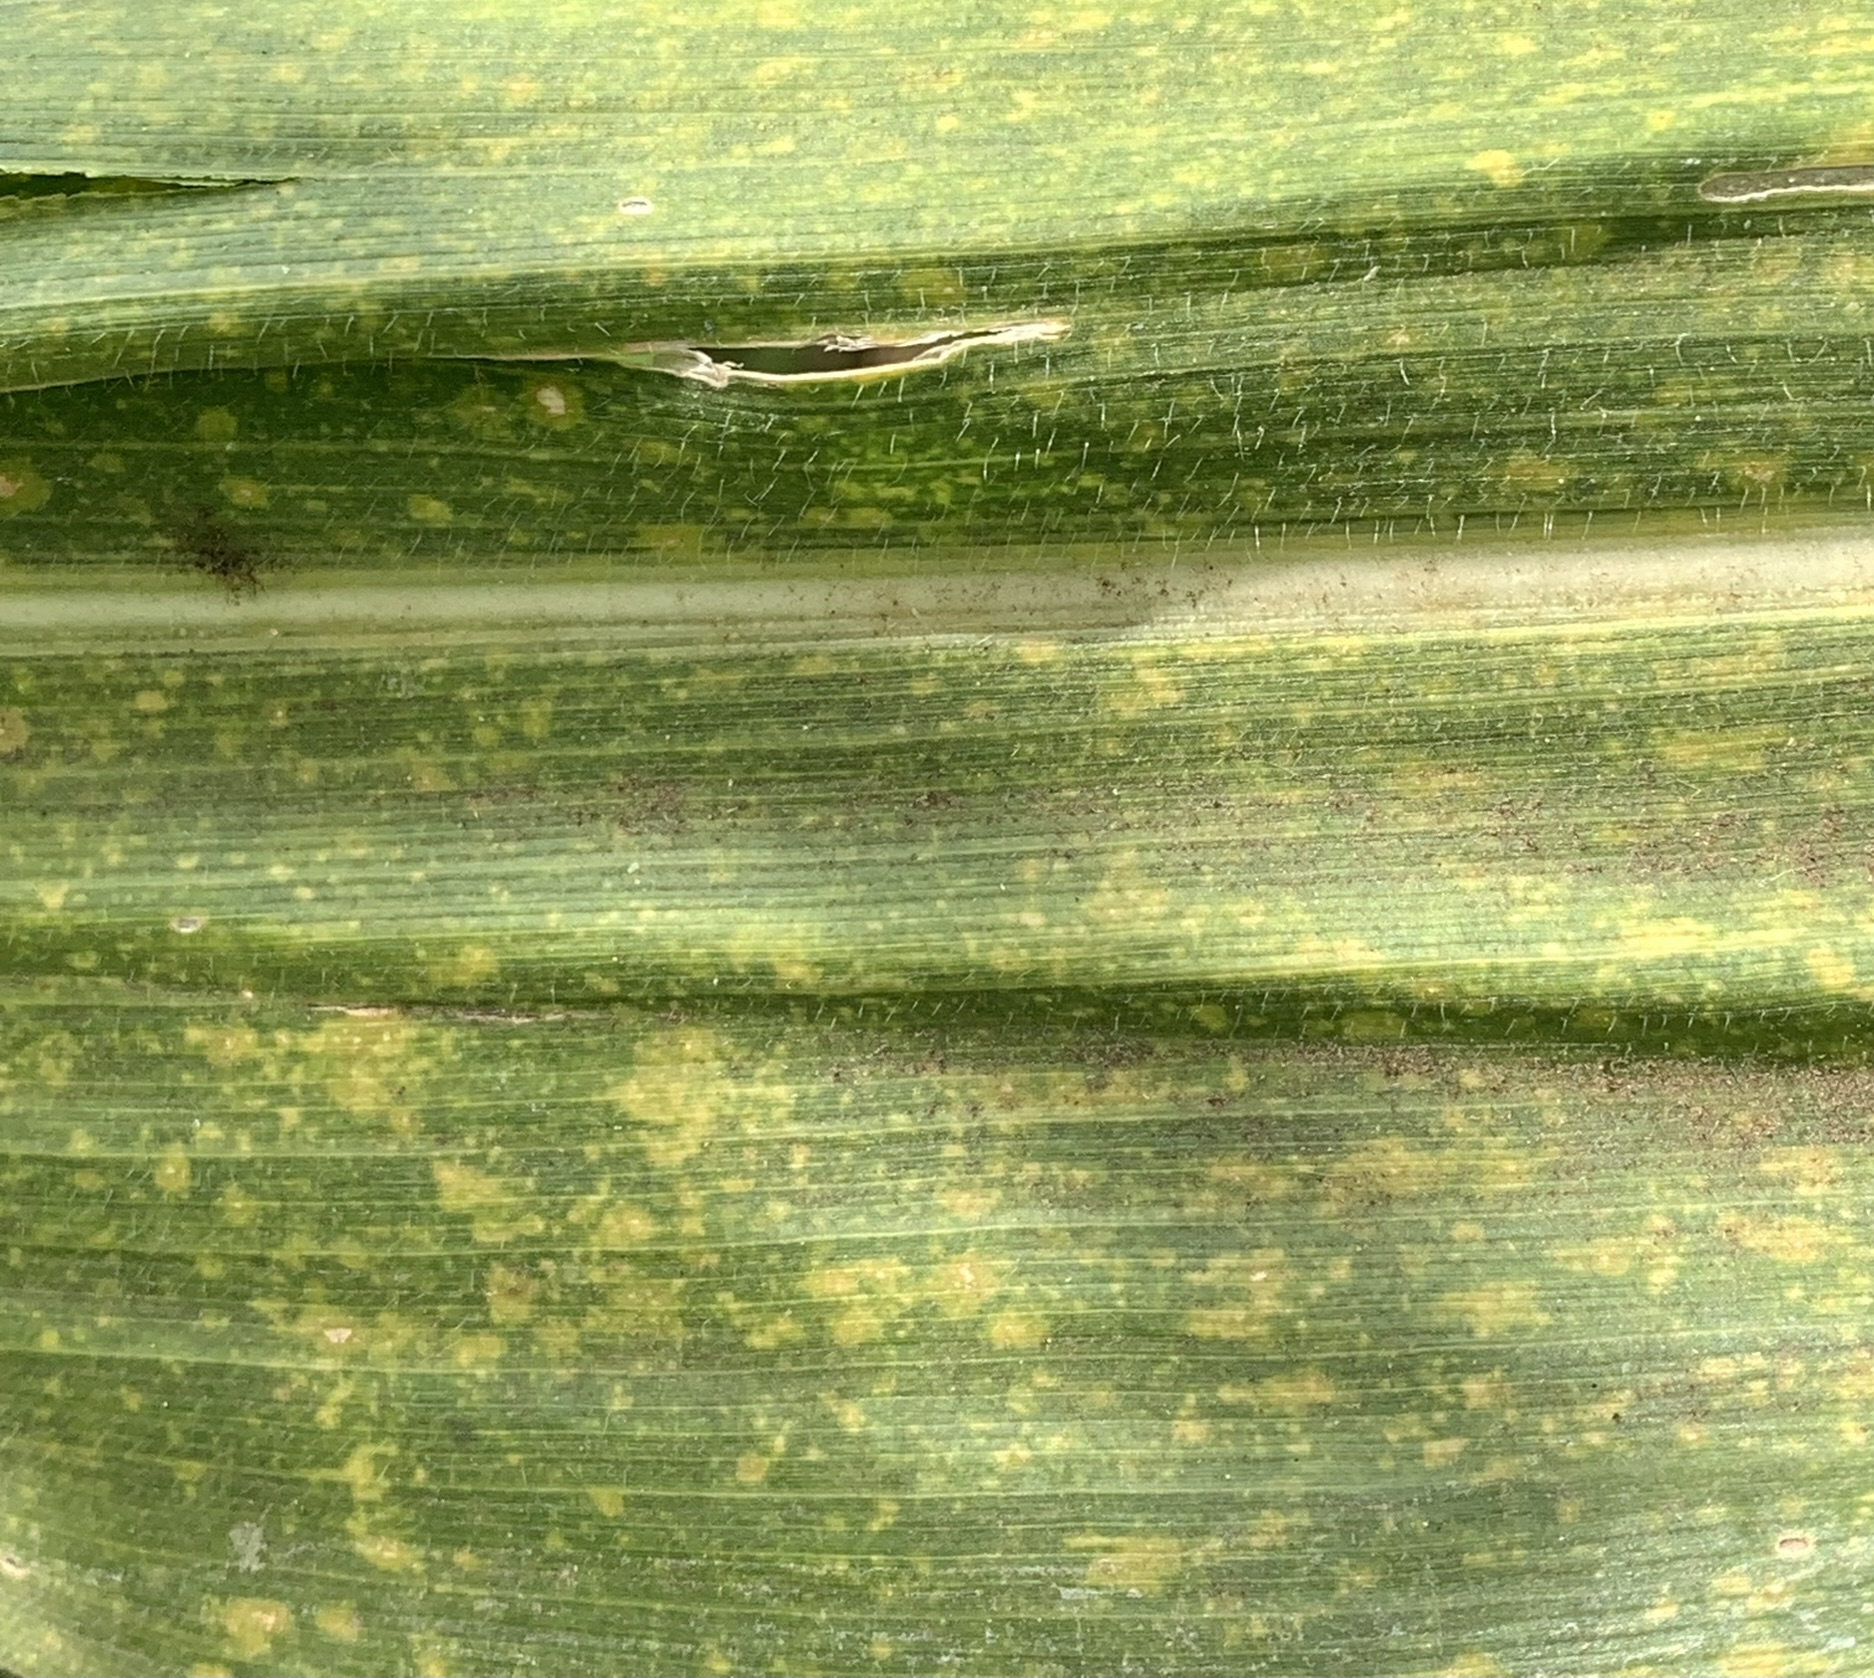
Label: MLN